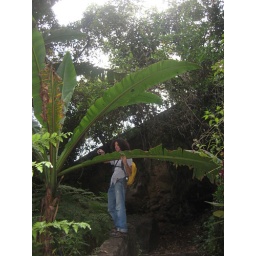
heylal just broke a huge branch of a tree in a protected forest in uruapan